Fleischmann Planetarium & Science Center

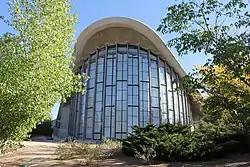

The Fleischmann Atmospherium Planetarium was built in 1963 on the University of Nevada, Reno campus. It was the first planetarium in the United States to feature a 360-degree projector capable of providing horizon-to-horizon images and through time-lapse photography showing an entire day's weather in a few minutes.